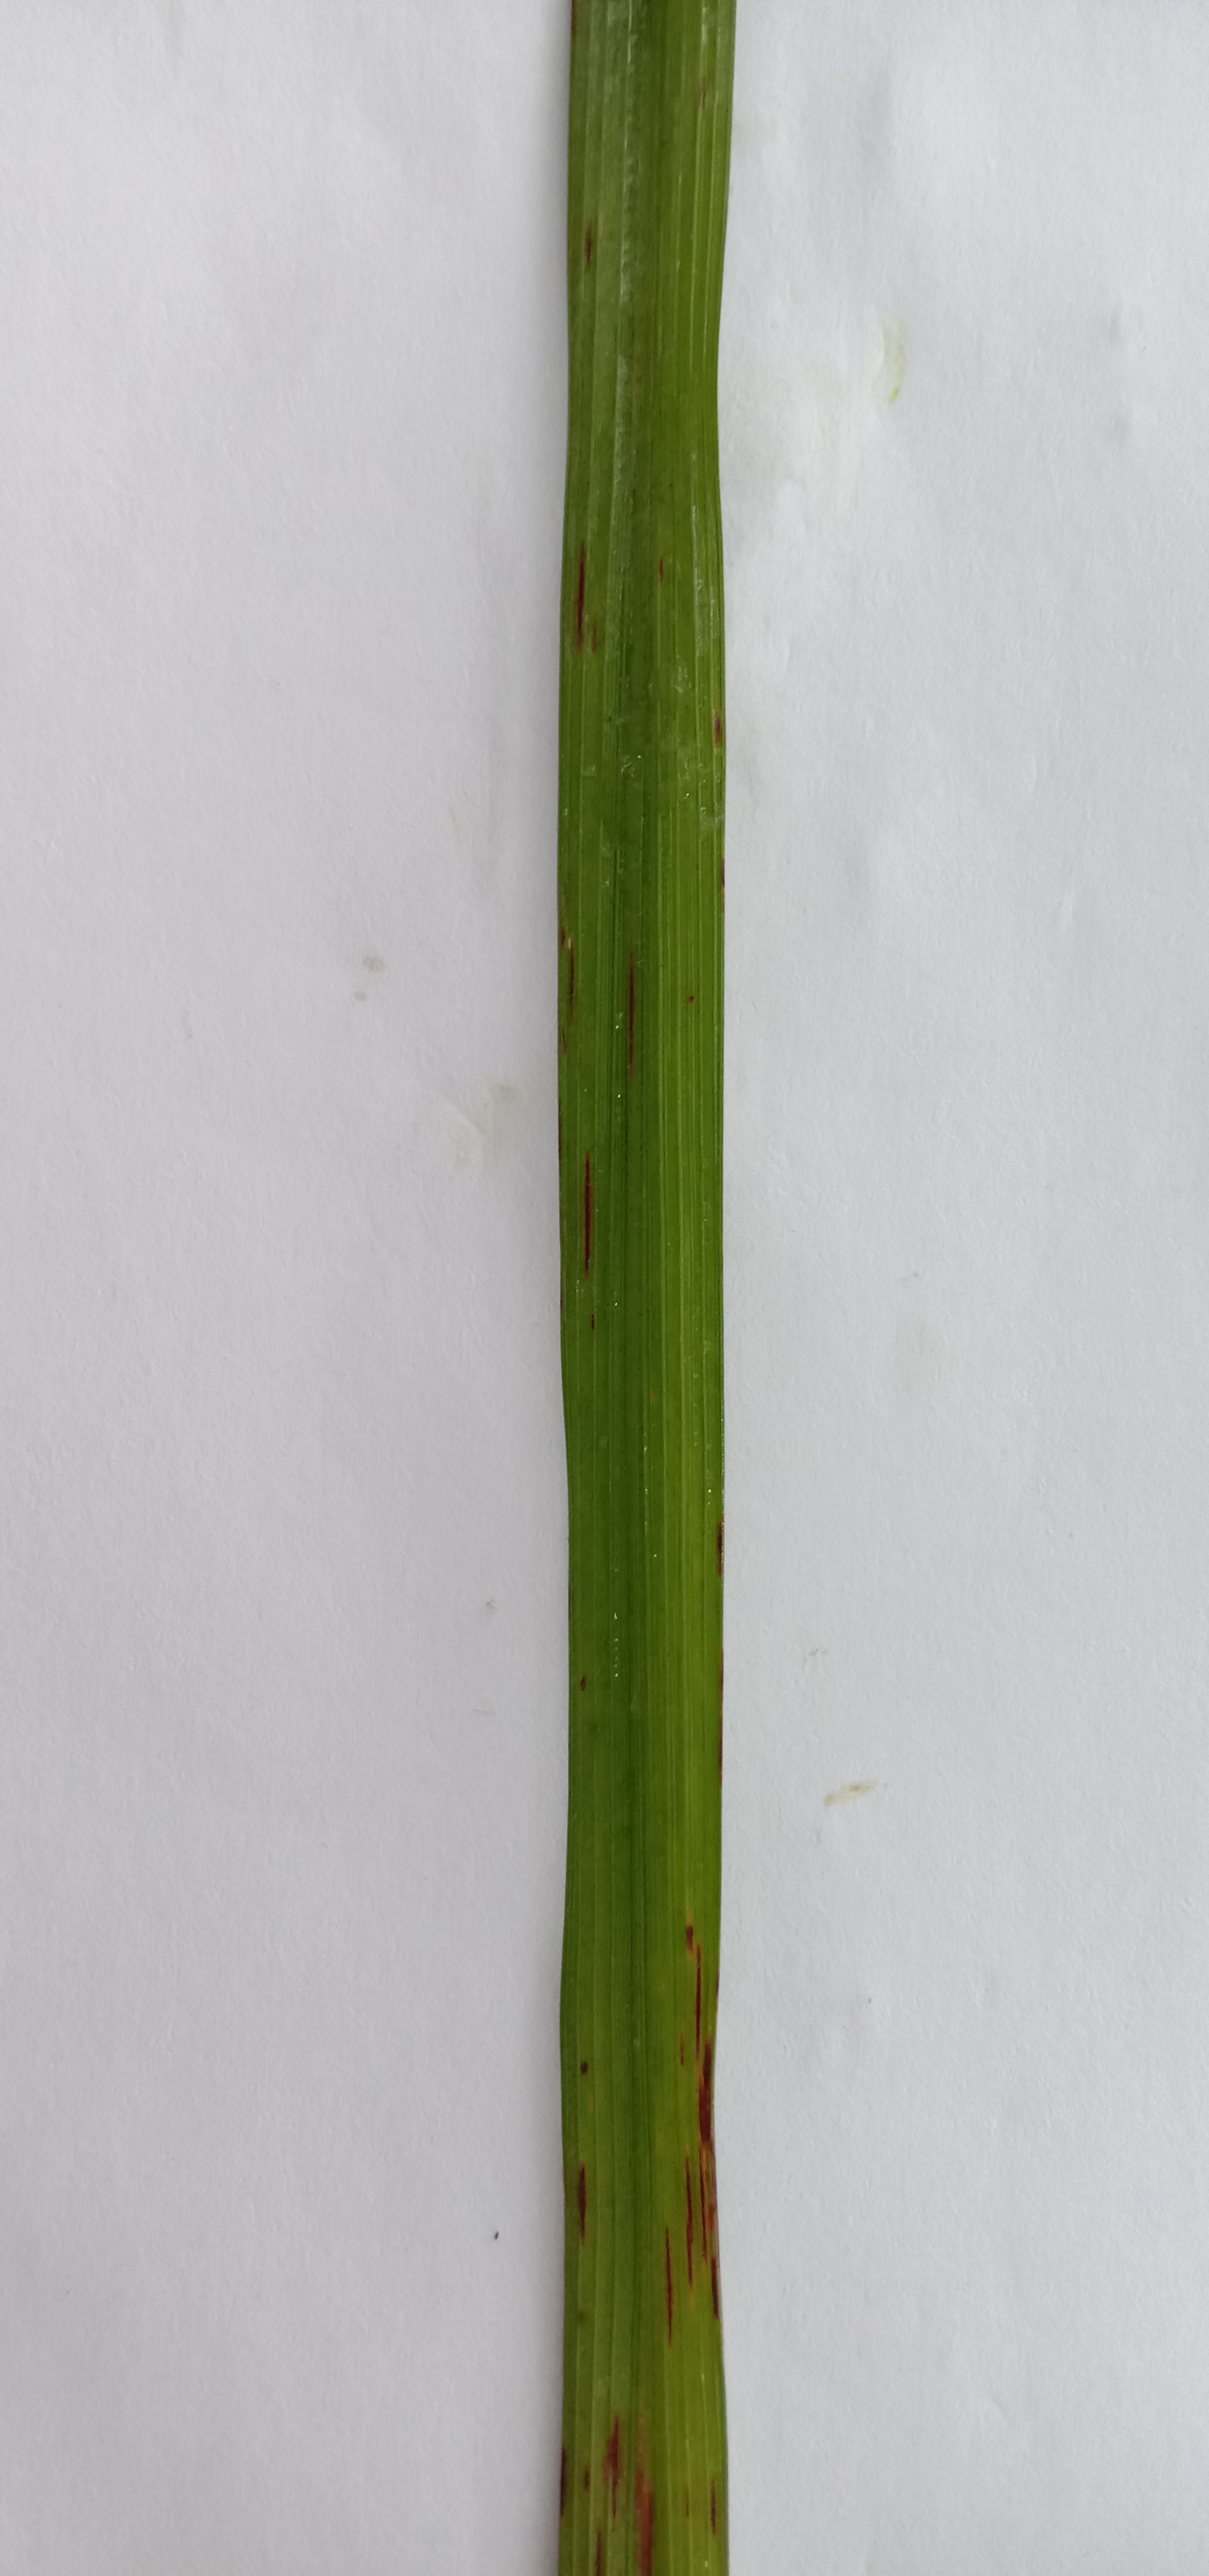
Label: Rice___Leaf_Blast